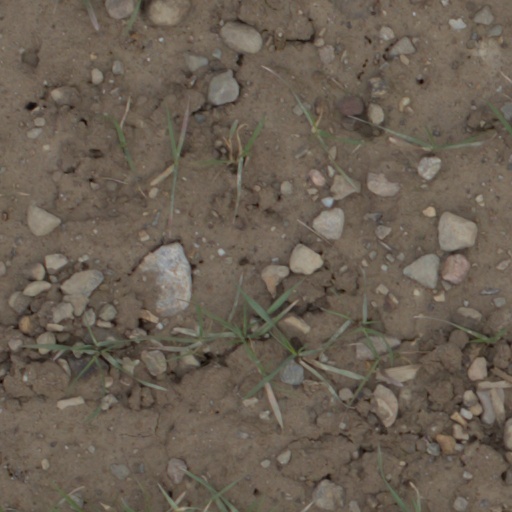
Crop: wheat